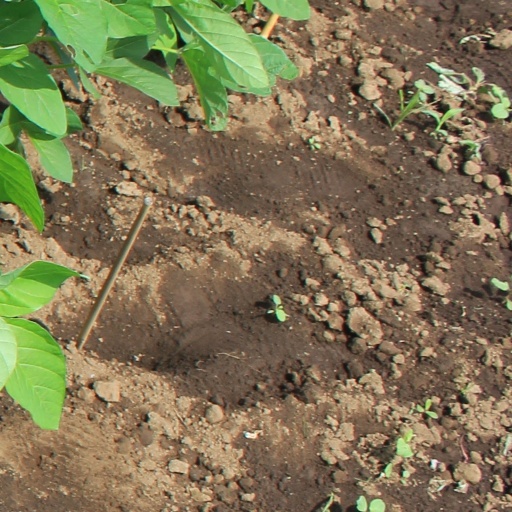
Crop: soybean